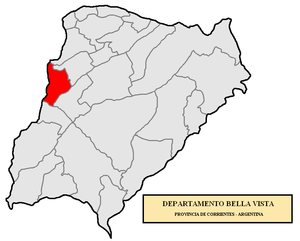
Le département de Bella Vista est une des 25 subdivisions de la province de Corrientes, en Argentine. Son chef-lieu est la ville de Bella Vista.